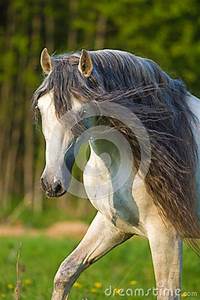
Label: cavallo